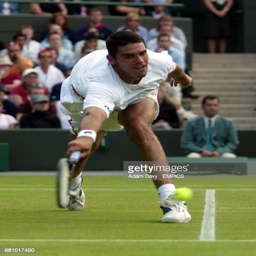
tennis player stretches to return a ball from tennis player